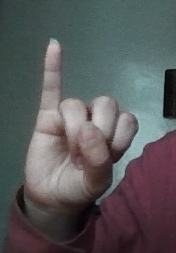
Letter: meem